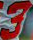
Number: 3